NGC 1032

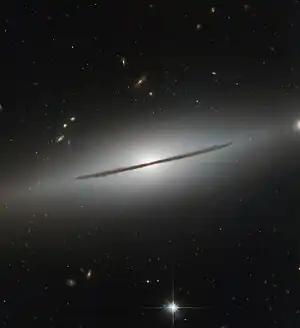
NGC 1032 imaged by the Hubble Space Telescope.

NGC 1032 is a spiral galaxy that is about 117 million light-years away in the constellation Cetus. It was discovered on 18 December 1783 by German-British astronomer William Herschel.